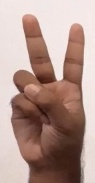
ASL sign: V